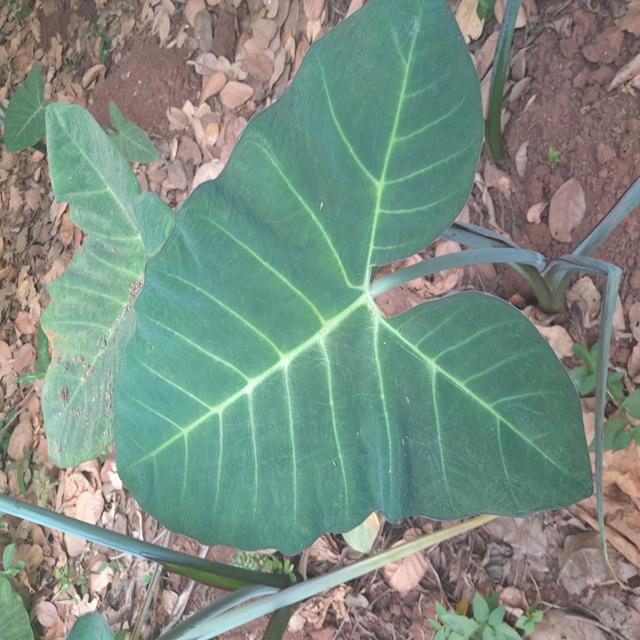
Label: Healthy